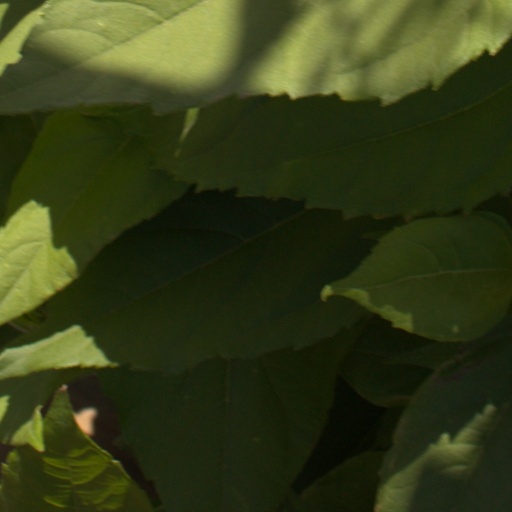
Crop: Jerusalem artichoke